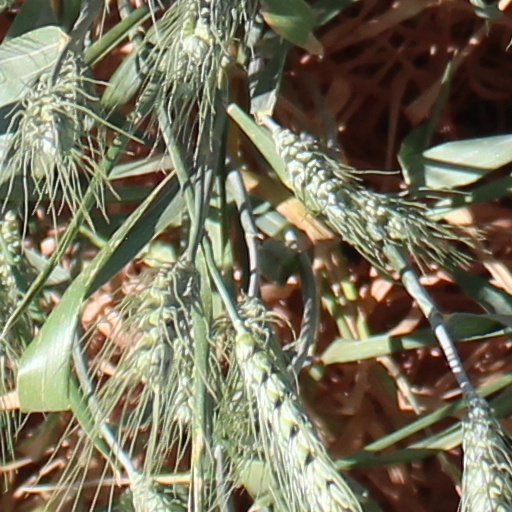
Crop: wheat